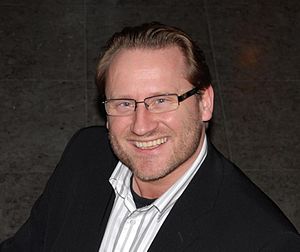
Finn Egil Holm
Finn Egil Holm er en norsk politiker fra Sande, Vestfold. Den 6. januar 2012 overtog han posten som generalsekretær og stabschef i partiet efter Geir Mo.